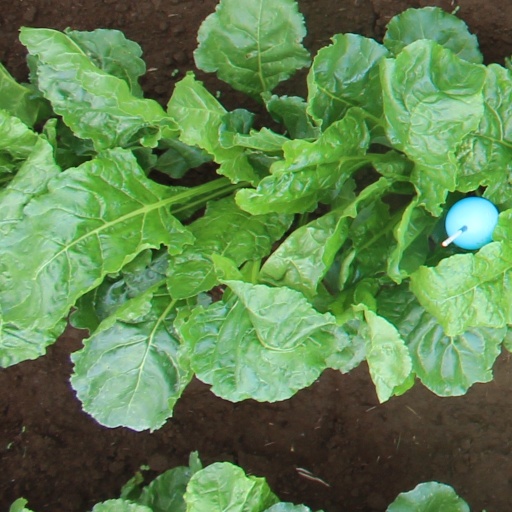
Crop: sugar beet